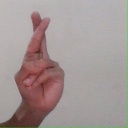
अक्षर: र